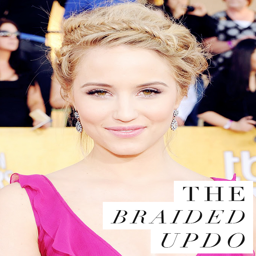
hairstyles for going out to a party : day quick christmas party hairstyles hair extensions